Battle of Englefield

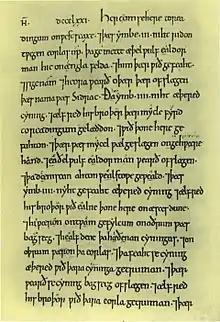
A page in the Anglo-Saxon Chronicle describing the Battle of Englefield

The Battle of Englefield was a West Saxon victory against a Danish Viking army on about 31 December 870 at Englefield, near Reading in Berkshire. It was the first of a series of battles that took place following an invasion of Wessex by the Danish army in December 870.